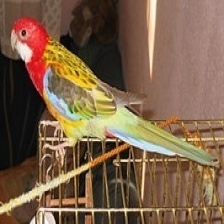
Species: EASTERN ROSELLA
Scientific name: PLATYCERCUS EXIMIUS